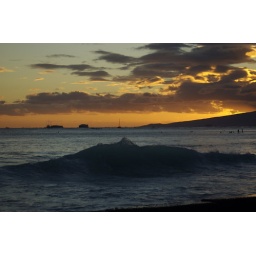
water and sky in waikiki